Dixie Highway (Broward–Palm Beach)

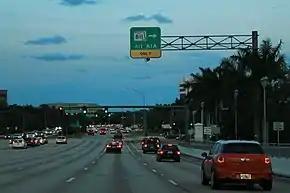
Florida State Road 811 posted as "Alternate A1A" on PGA Boulevard in Palm Beach Gardens

An unsigned segment of CR 811 begins at an intersection with 45th Street (unsigned CR 702) and Greenwood Avenue, traveling north along Greenwood, which later becomes the President Barack Obama Highway. Both of these roads closely parallel the Florida East Coast Railroad, and are renamed segments of Dixie Highway. In Lake Park, it jogs across the railroad tracks to 10th Street, and transitions to SR 811 at an intersection with Northlake Boulevard, which carries the SR 850 designation to the east and the CR 809A designation to the west.